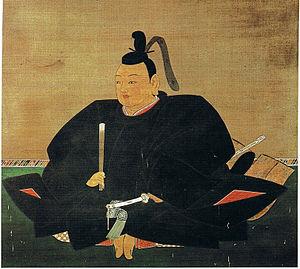
Cette liste des shoguns présente les hommes qui ont régné sur le Japon en tant que chefs militaires héréditaires, du début de la période Asuka en 709 jusqu'à la fin du shogunat Tokugawa en 1868.